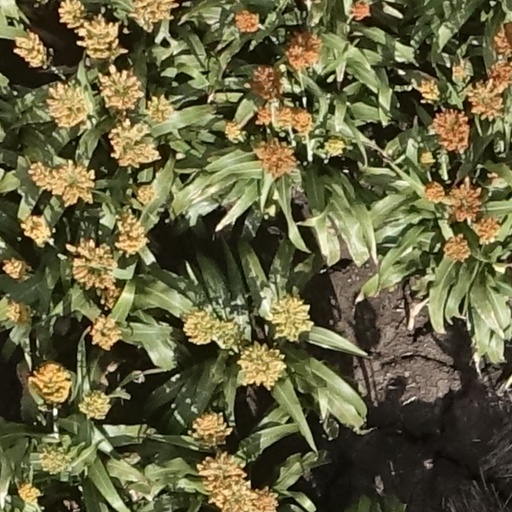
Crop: sorghum